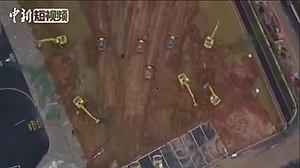
L'hôpital Leishenshan est, avec l'hôpital Huoshenshan, un des deux hôpitaux de campagne construits à Wuhan par le gouvernement chinois en réponse à la pandémie de Covid-19. L'hôpital est placé sous la direction de l'Armée populaire de libération.